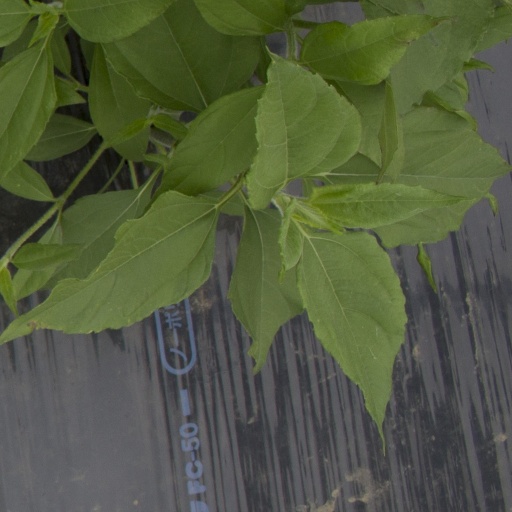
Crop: Jerusalem artichoke